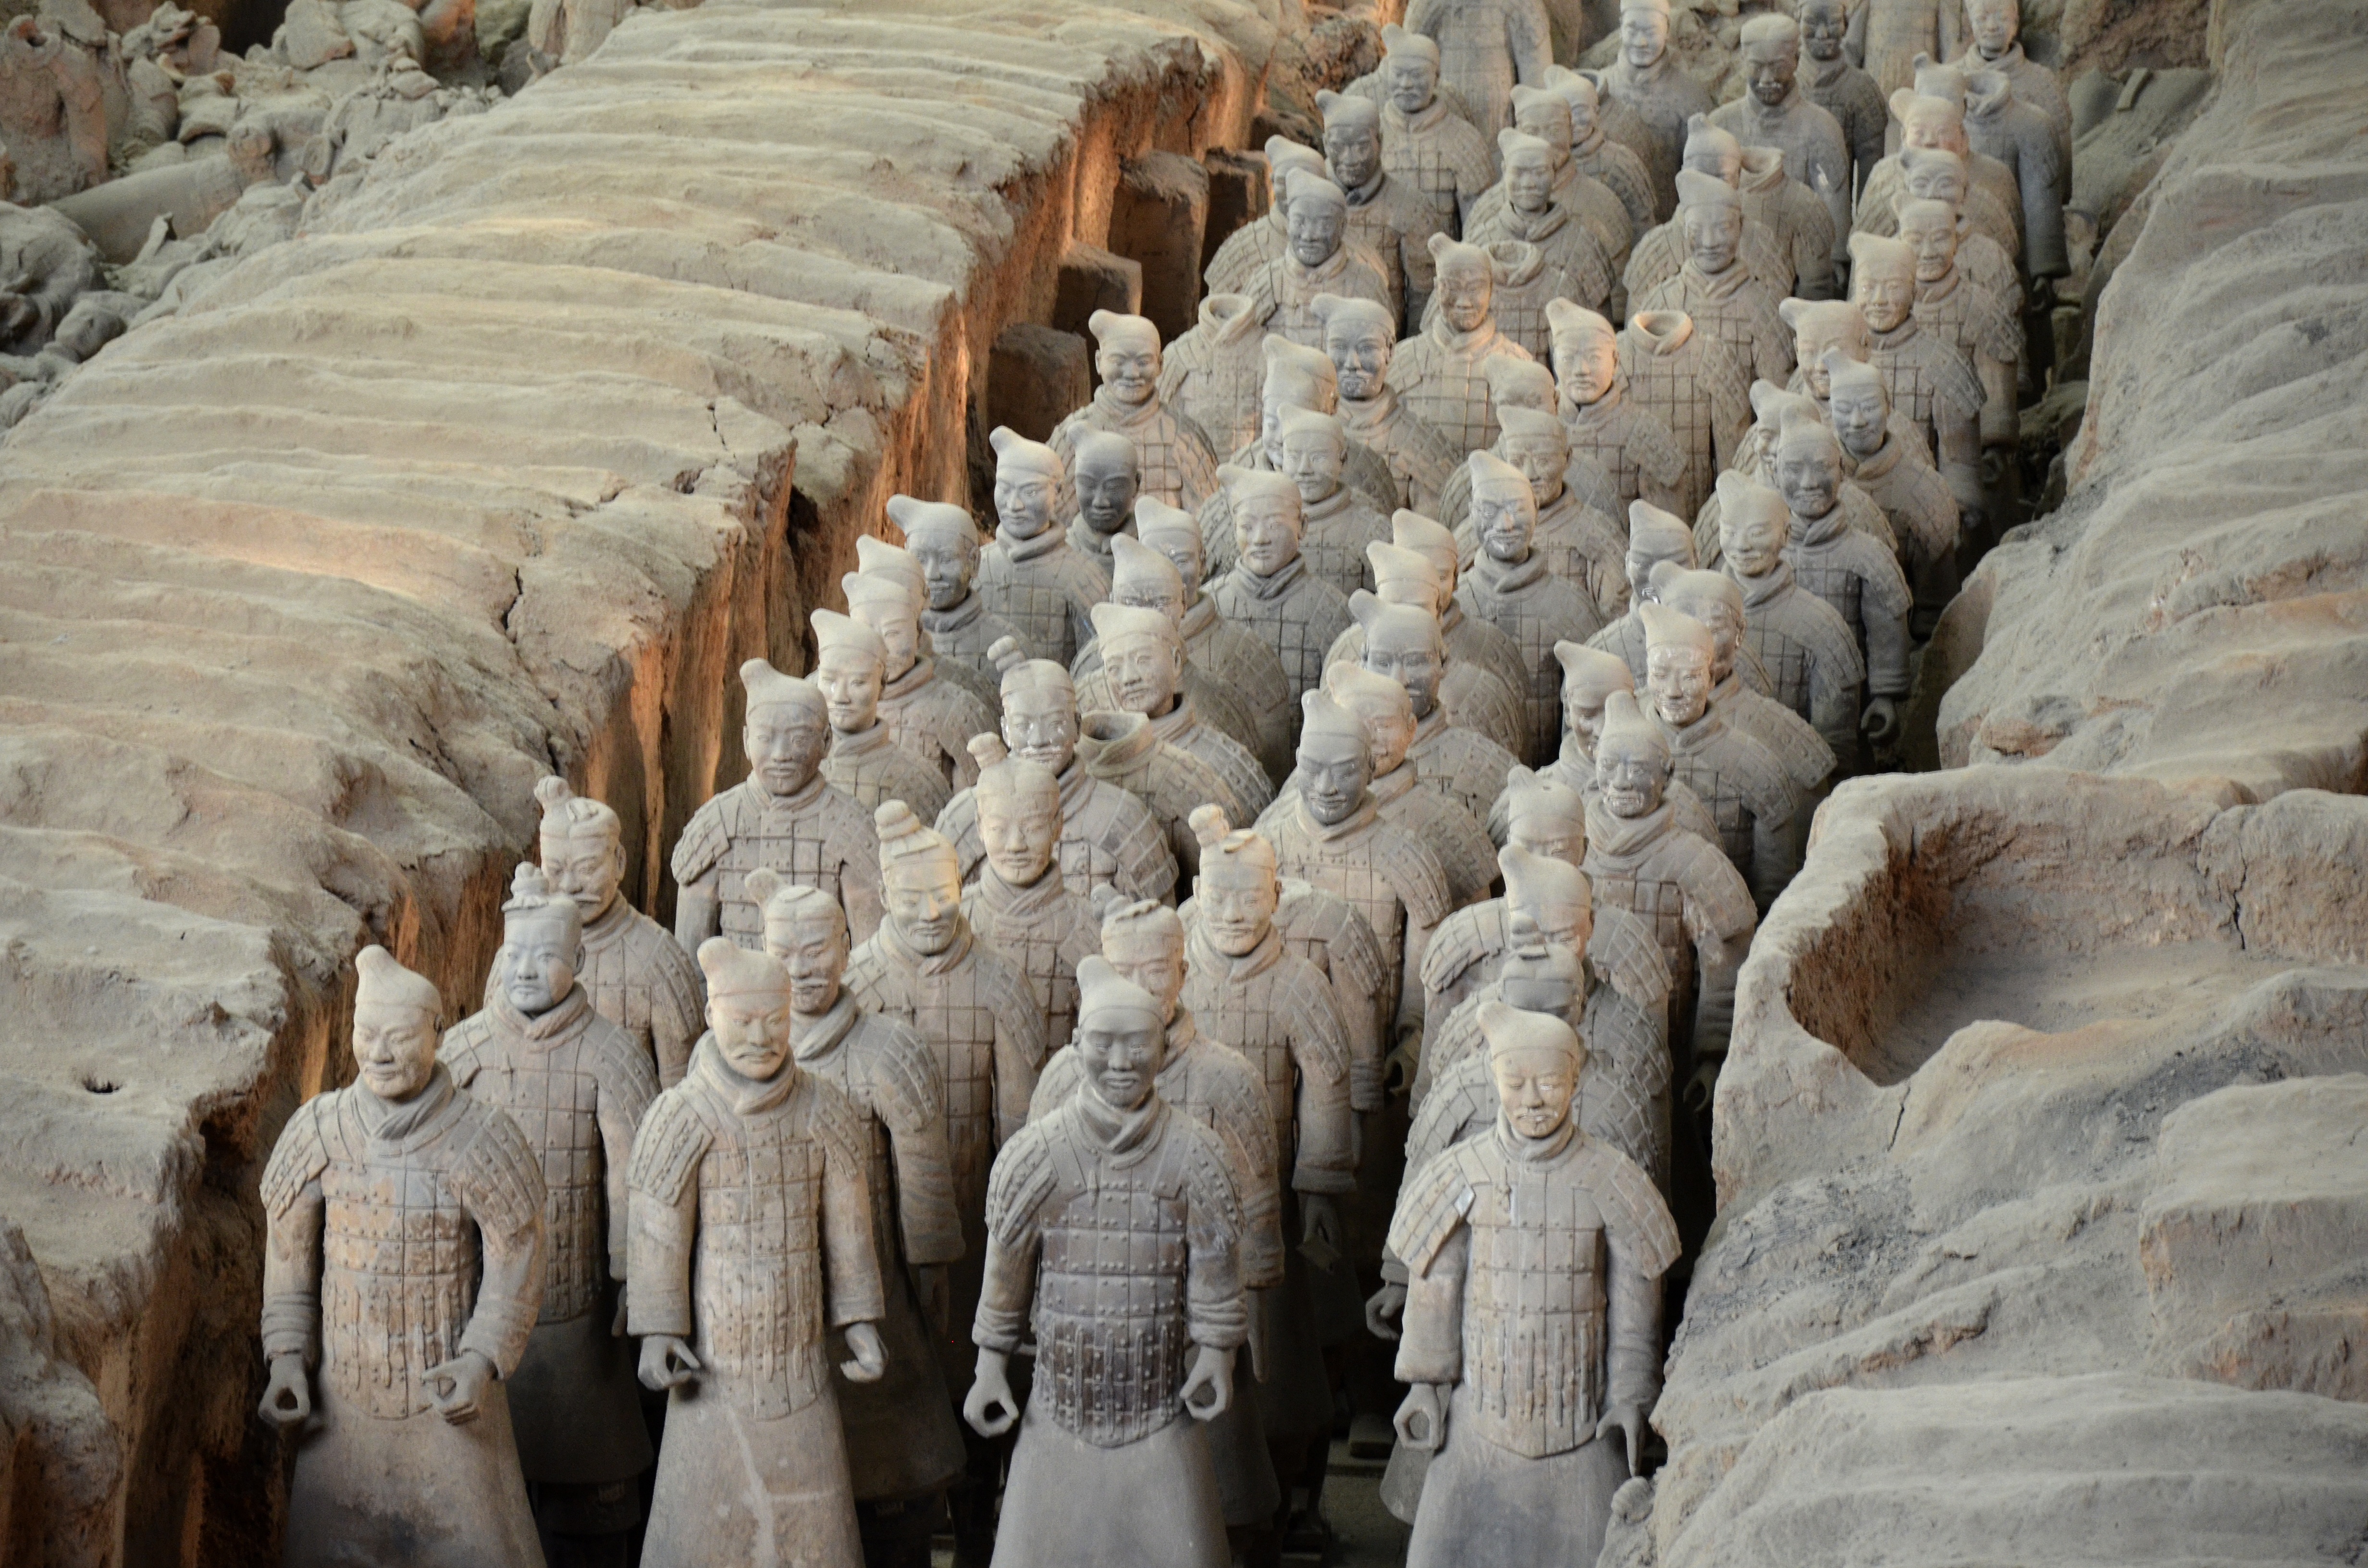
rock, formation, statue, sculpture, geology, temple, badlands, history, carving, china, emperor, mausoleum, work of art, xi an, stone carving, terracotta army, world heritage of humanity, buried army, ancient history, emperor qin, qin